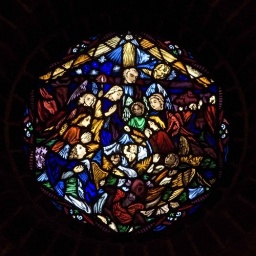
Stained glass window in the church